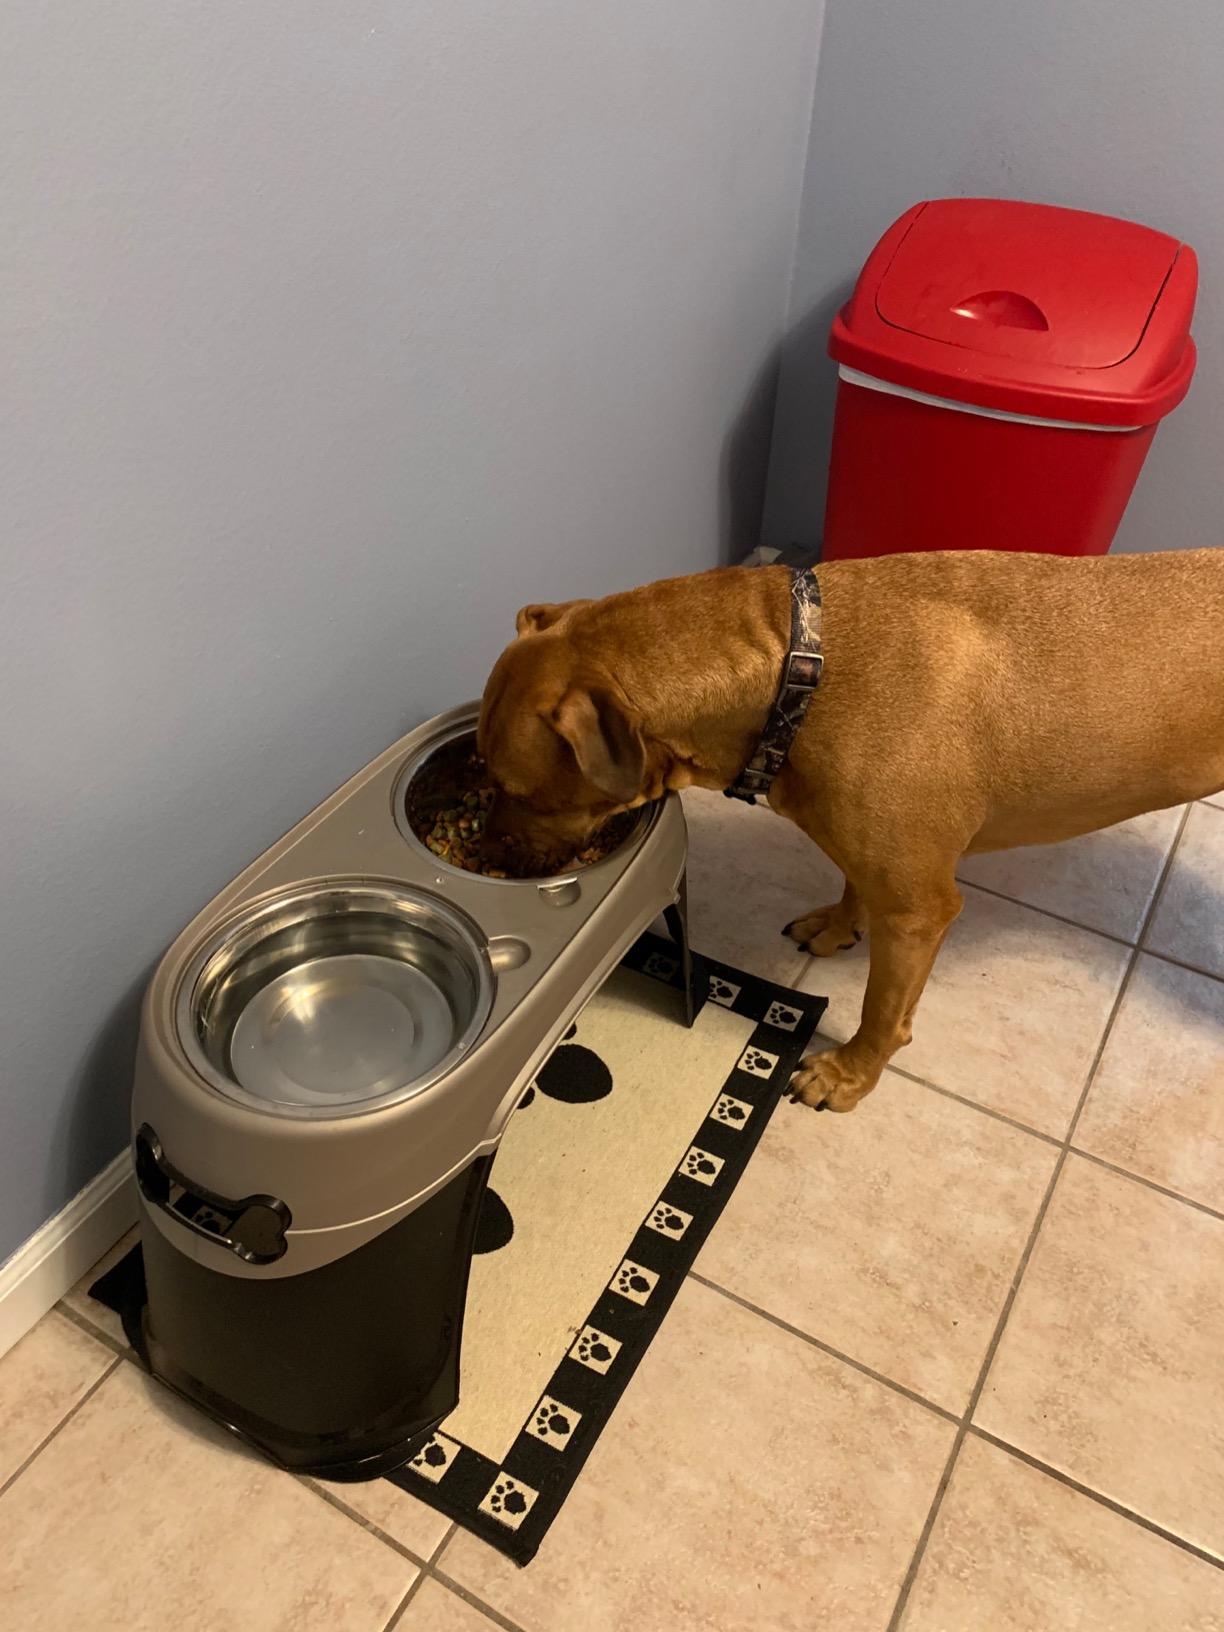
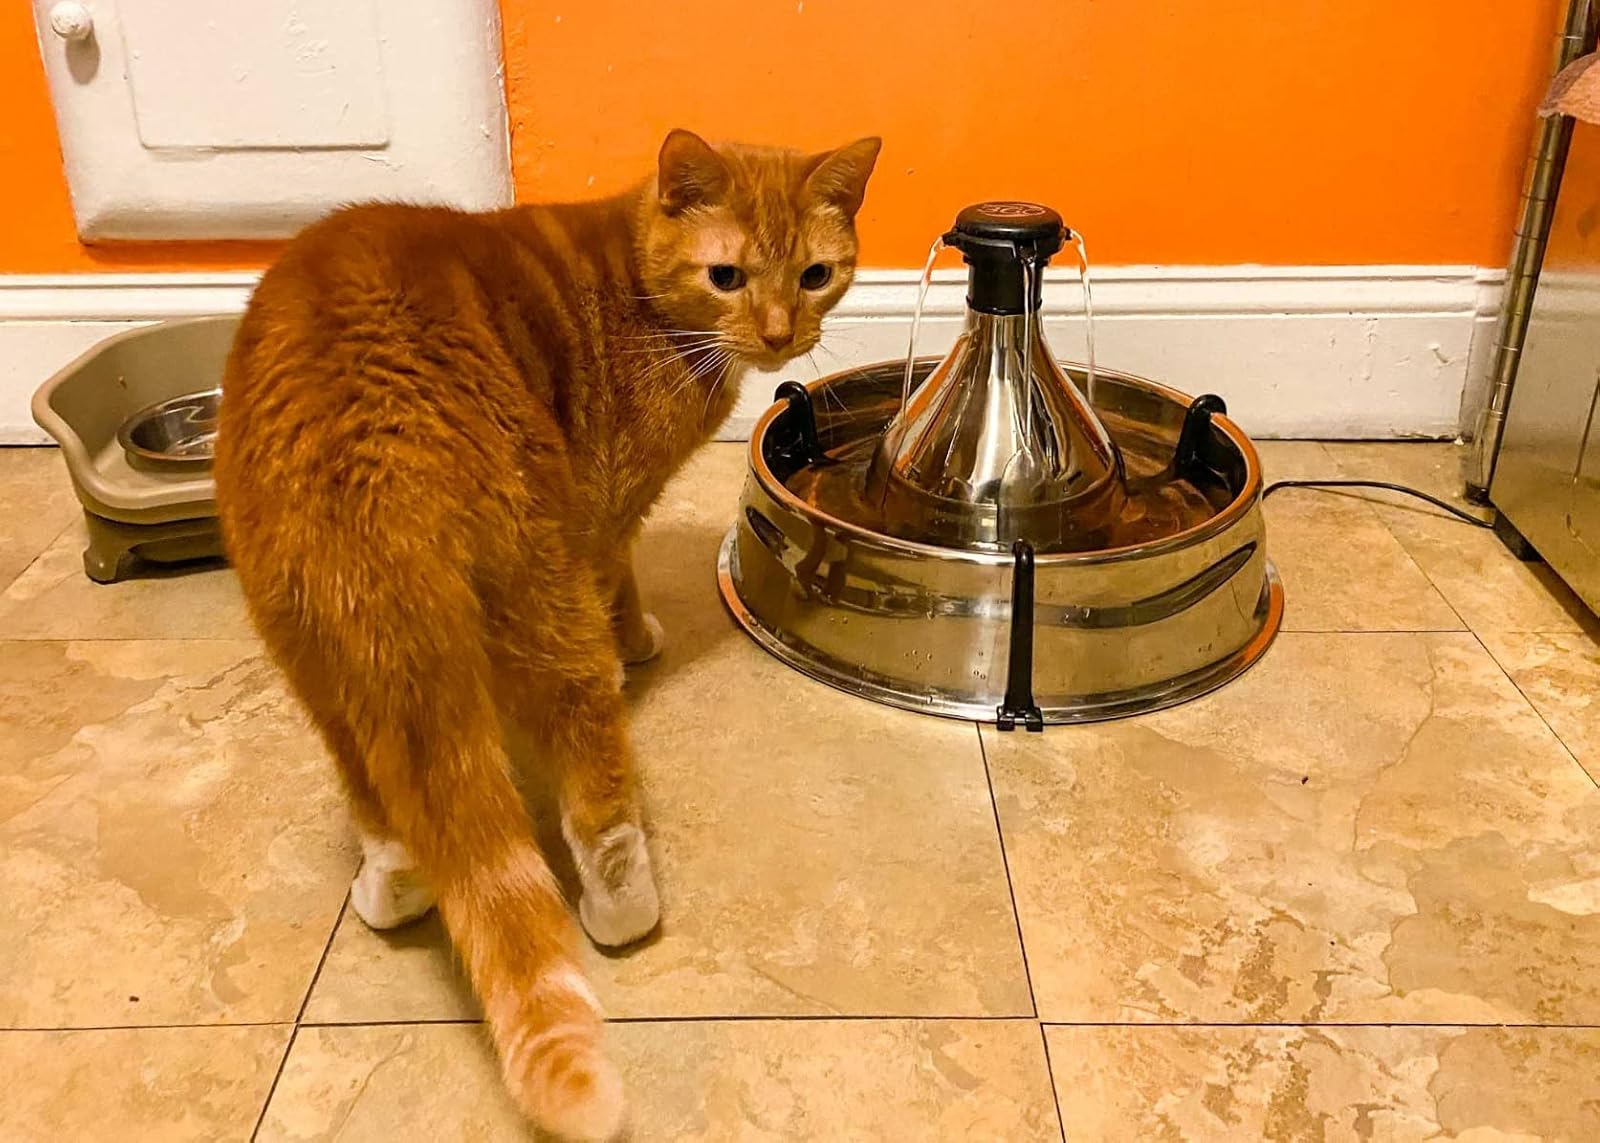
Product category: items_bowl
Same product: no